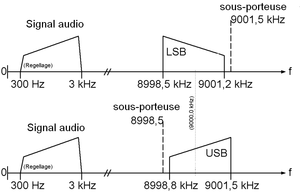
La bande latérale unique ou BLU est un mode de modulation pour la radio qui consiste en une modulation d'amplitude dans laquelle on a supprimé la porteuse et l'une des bandes latérales. Il ne subsiste donc qu'une seule bande latérale, d'où le nom de la technique. Grâce à son efficacité en occupation de spectre radioélectrique et en énergie émise, la BLU est surtout utilisée pour les liaisons de Radiotéléphonie HF, MF, dans le domaine maritime, militaire, aviation ou radioamateur.